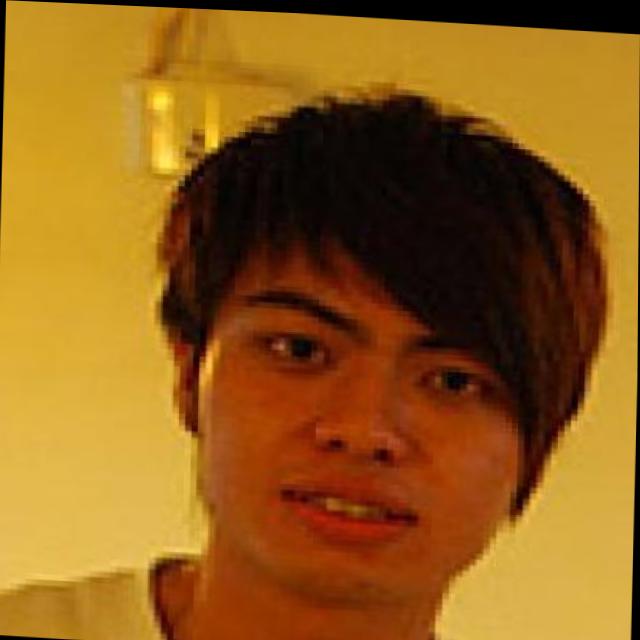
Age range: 21-44